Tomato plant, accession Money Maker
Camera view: vertical (180 deg); turntable rotation: 0 degrees
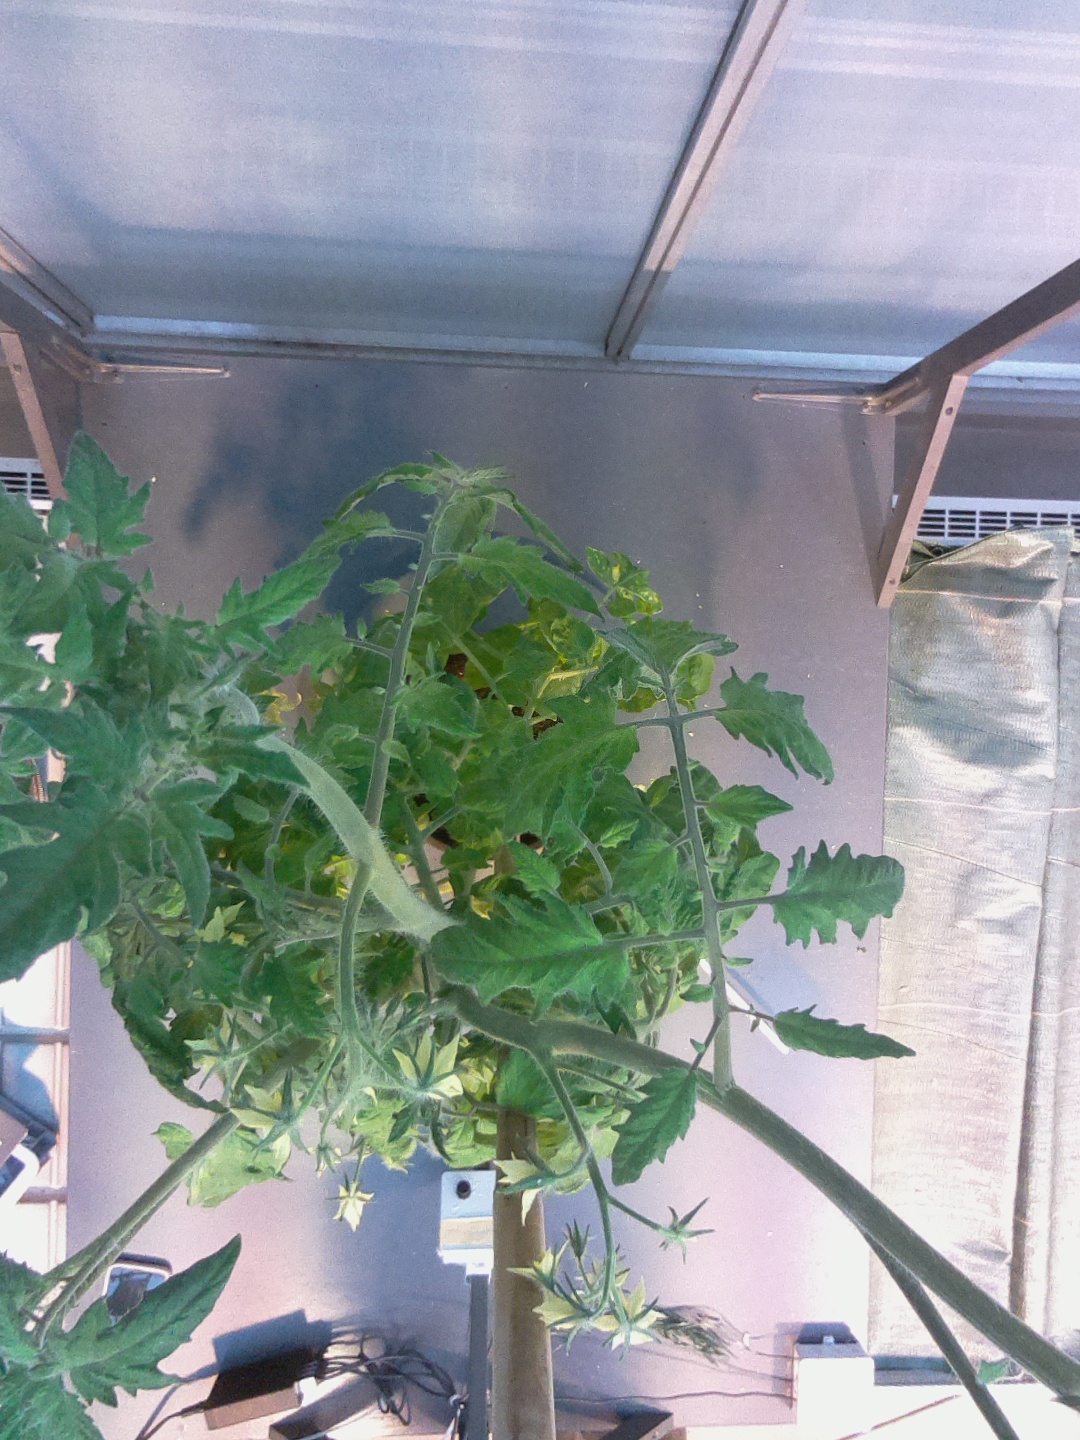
BBCH growth stage 71: 10%-20% of final fruit size